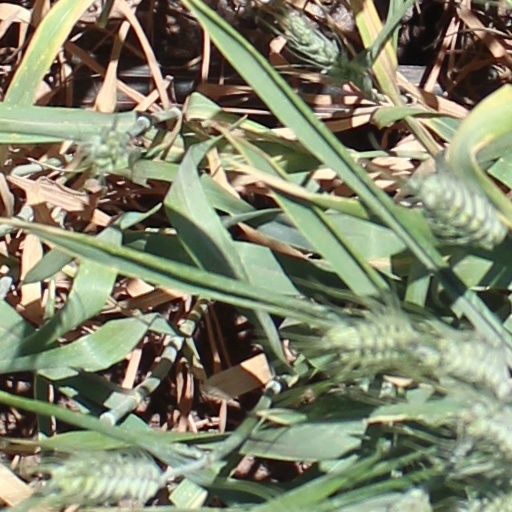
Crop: wheat